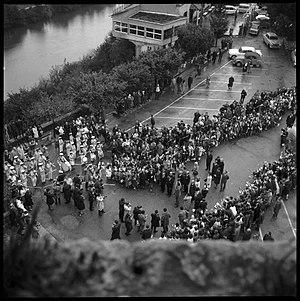
Pas de lieu. 12-16 Octobre 1966. Vue du couple princier du Danemark lors d'une réception officielle en extérieur.
Puy-l'Évêque est une commune française située dans le département du Lot, en région Occitanie.